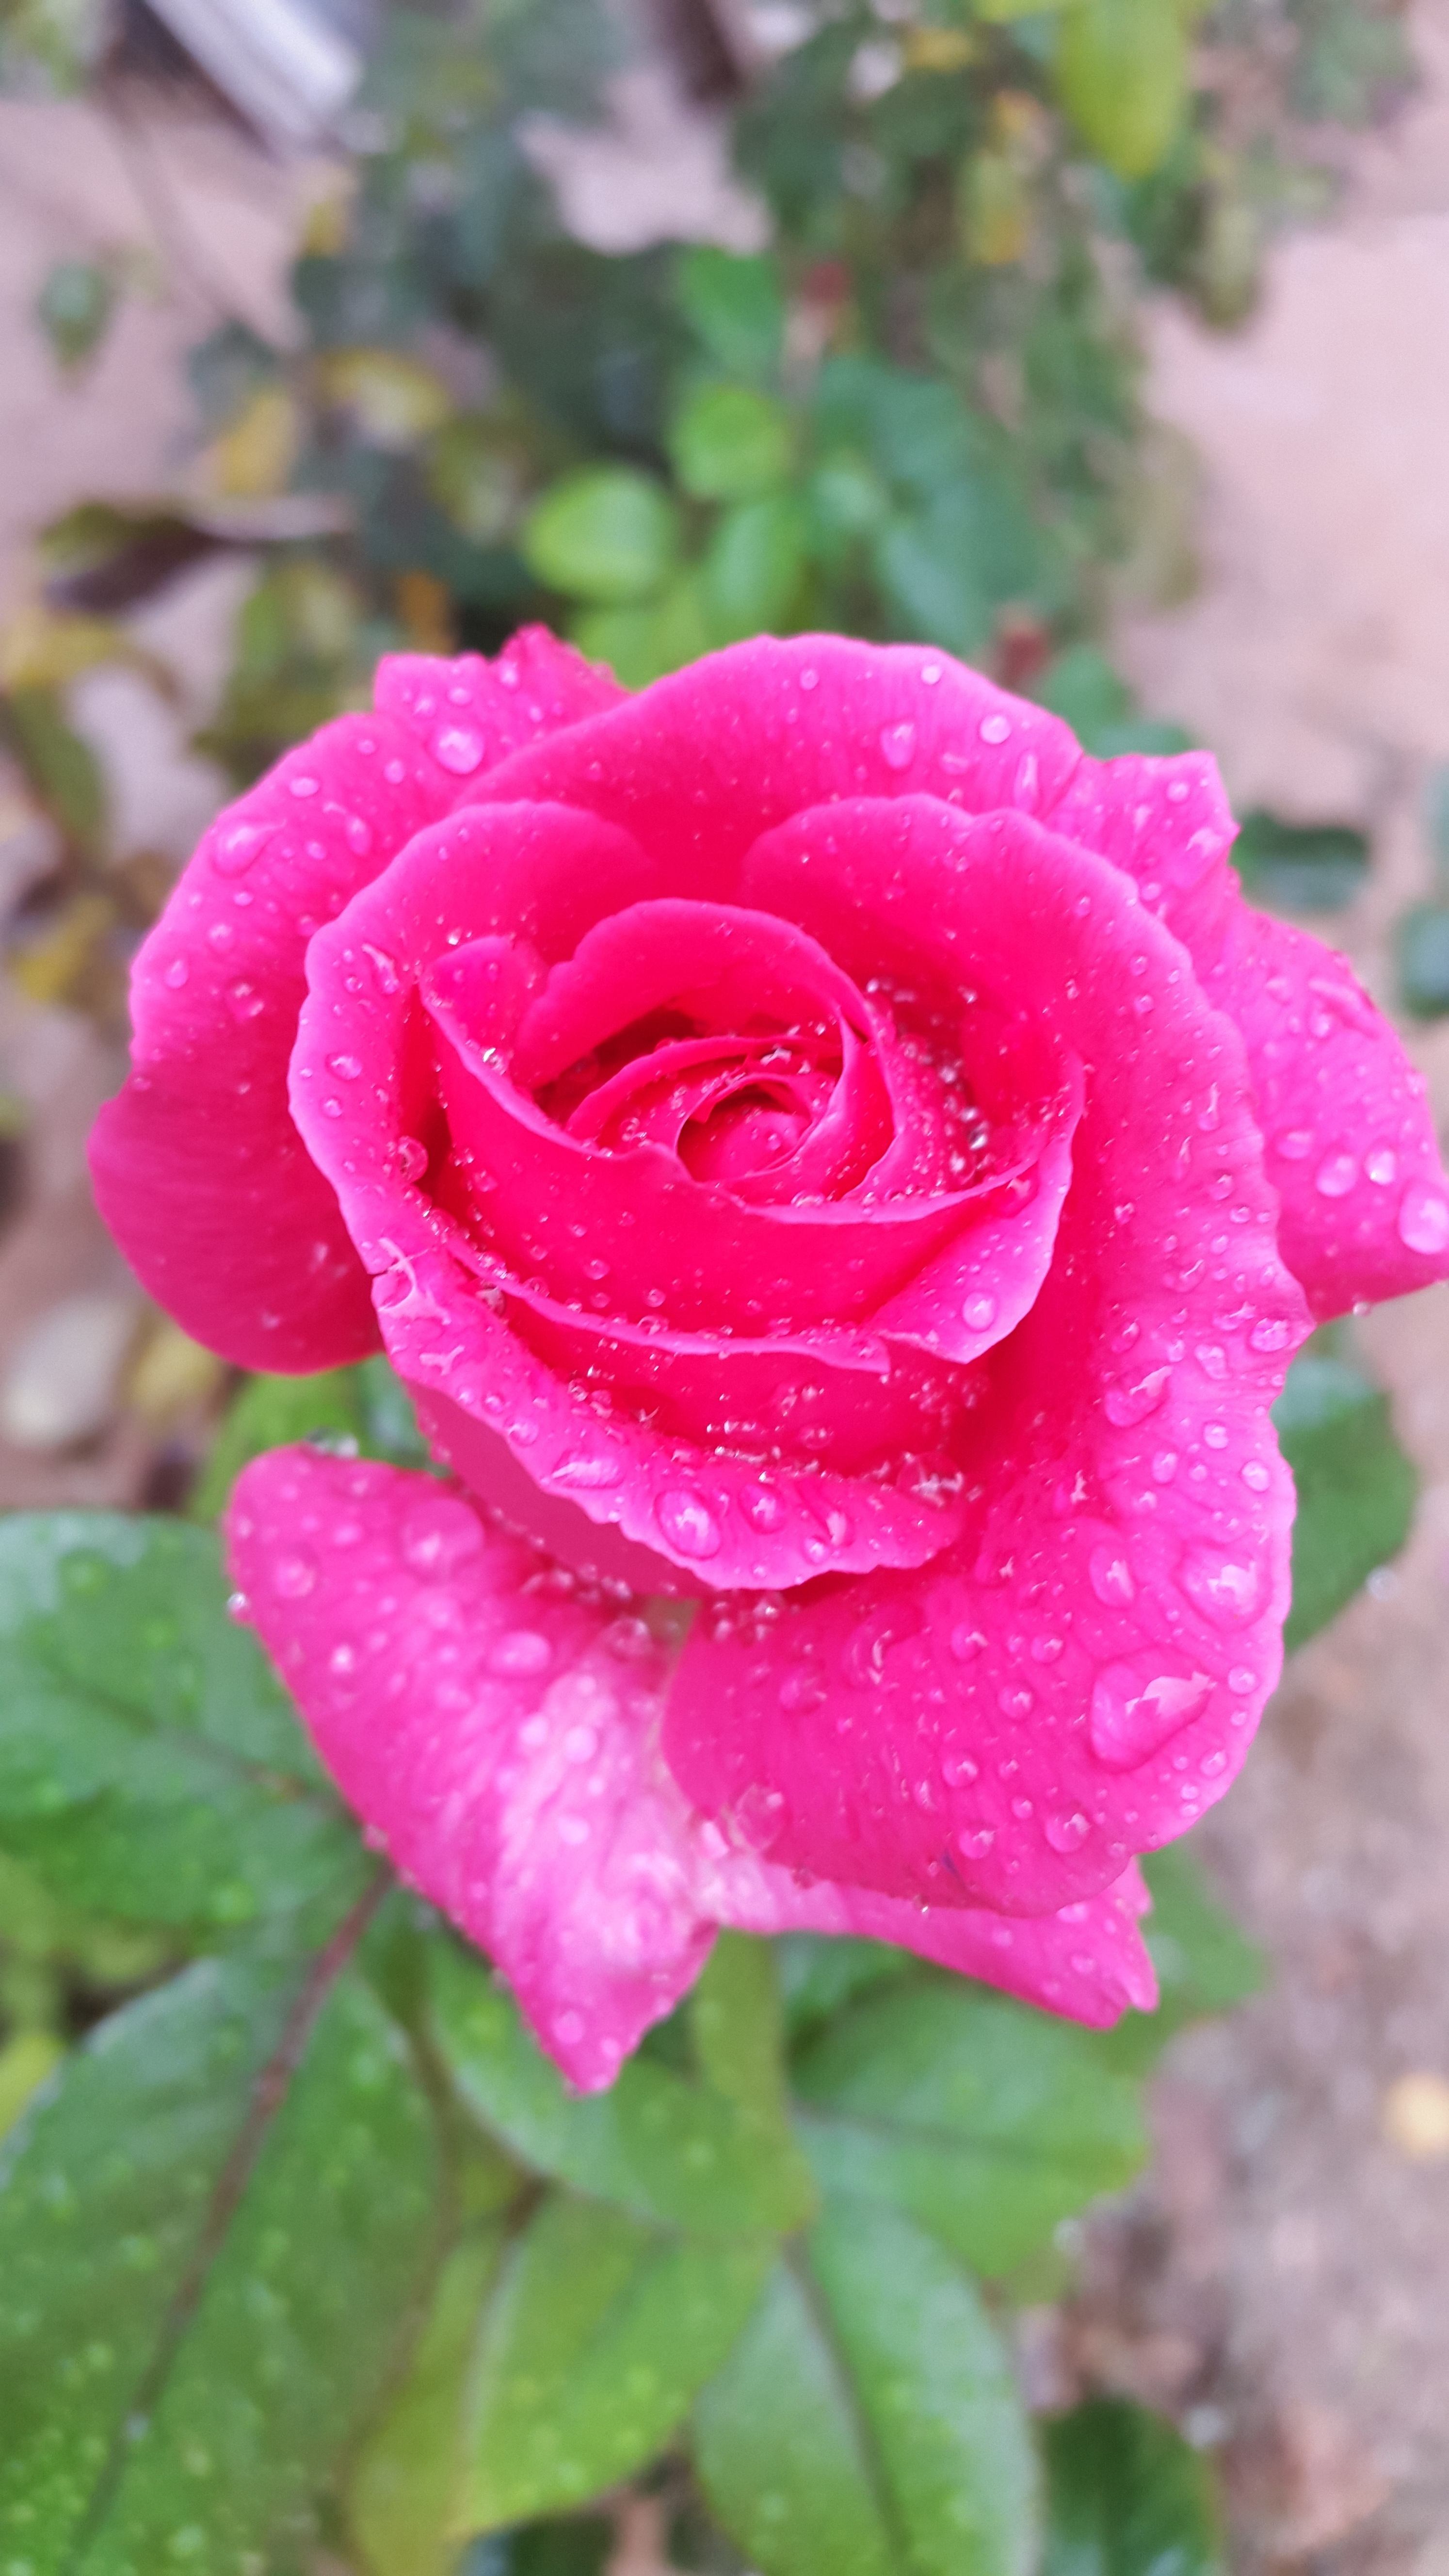
nature, plant, flower, petal, rose, pink, flora, flowers, floribunda, macro photography, damascus, flowering plant, garden roses, rose family, annual plant, land plant, rosa centifolia, rose order